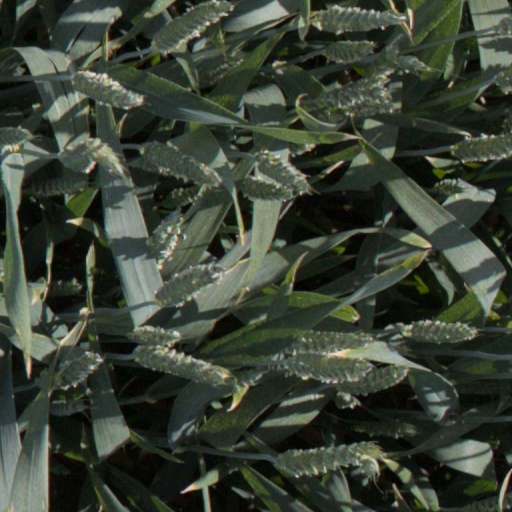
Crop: wheat